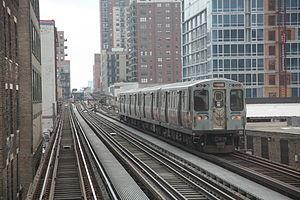
Chicago /ʃi.ka.ɡo/ est la troisième ville des États-Unis par sa population et est située dans le Nord-Est de l'État de l'Illinois. C'est la plus grande ville de la région du Midwest, dont elle forme le principal centre économique et culturel. Chicago se trouve sur la rive sud-ouest du lac Michigan, un des cinq Grands Lacs d'Amérique du Nord. Les rivières Chicago et Calumet traversent la ville.
La ligne orange du métro de Chicago est longue de 21,3 km et s'étend du secteur du Loop jusqu’à l'aéroport international Midway, dans le secteur de Garfield Ridge. Elle compte 16 stations.